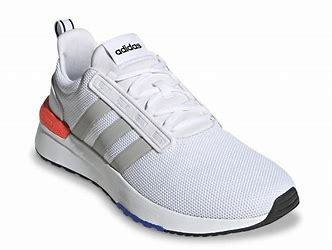
Brand: Adidas
Model: Racer TR21